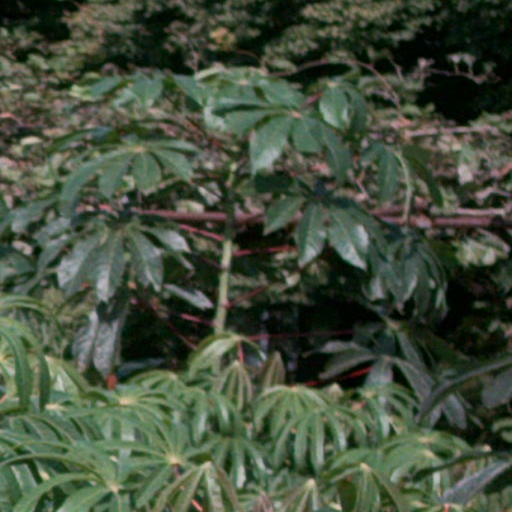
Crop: cassava